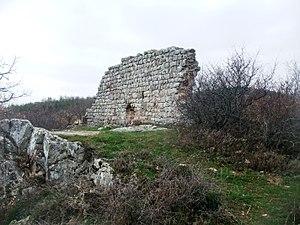
Savas St-Julien en Goye mur
Savas est une commune française, située dans le département de l'Ardèche en région Auvergne-Rhône-Alpes, à 10 km au nord de la ville d'Annonay.
L'église Saint-Julien est érigée dans la commune de Savas, département de l'Ardèche en région Auvergne-Rhône-Alpes. Son architecture de style néogothique est notamment l'œuvre de William Guibert, architecte-voyer de la ville d’Annonay. Ainsi cette église a un point commun avec celle de Toissieu, hameau d’Annonay. L'édifice est situé au cœur du chef-lieu de la commune.